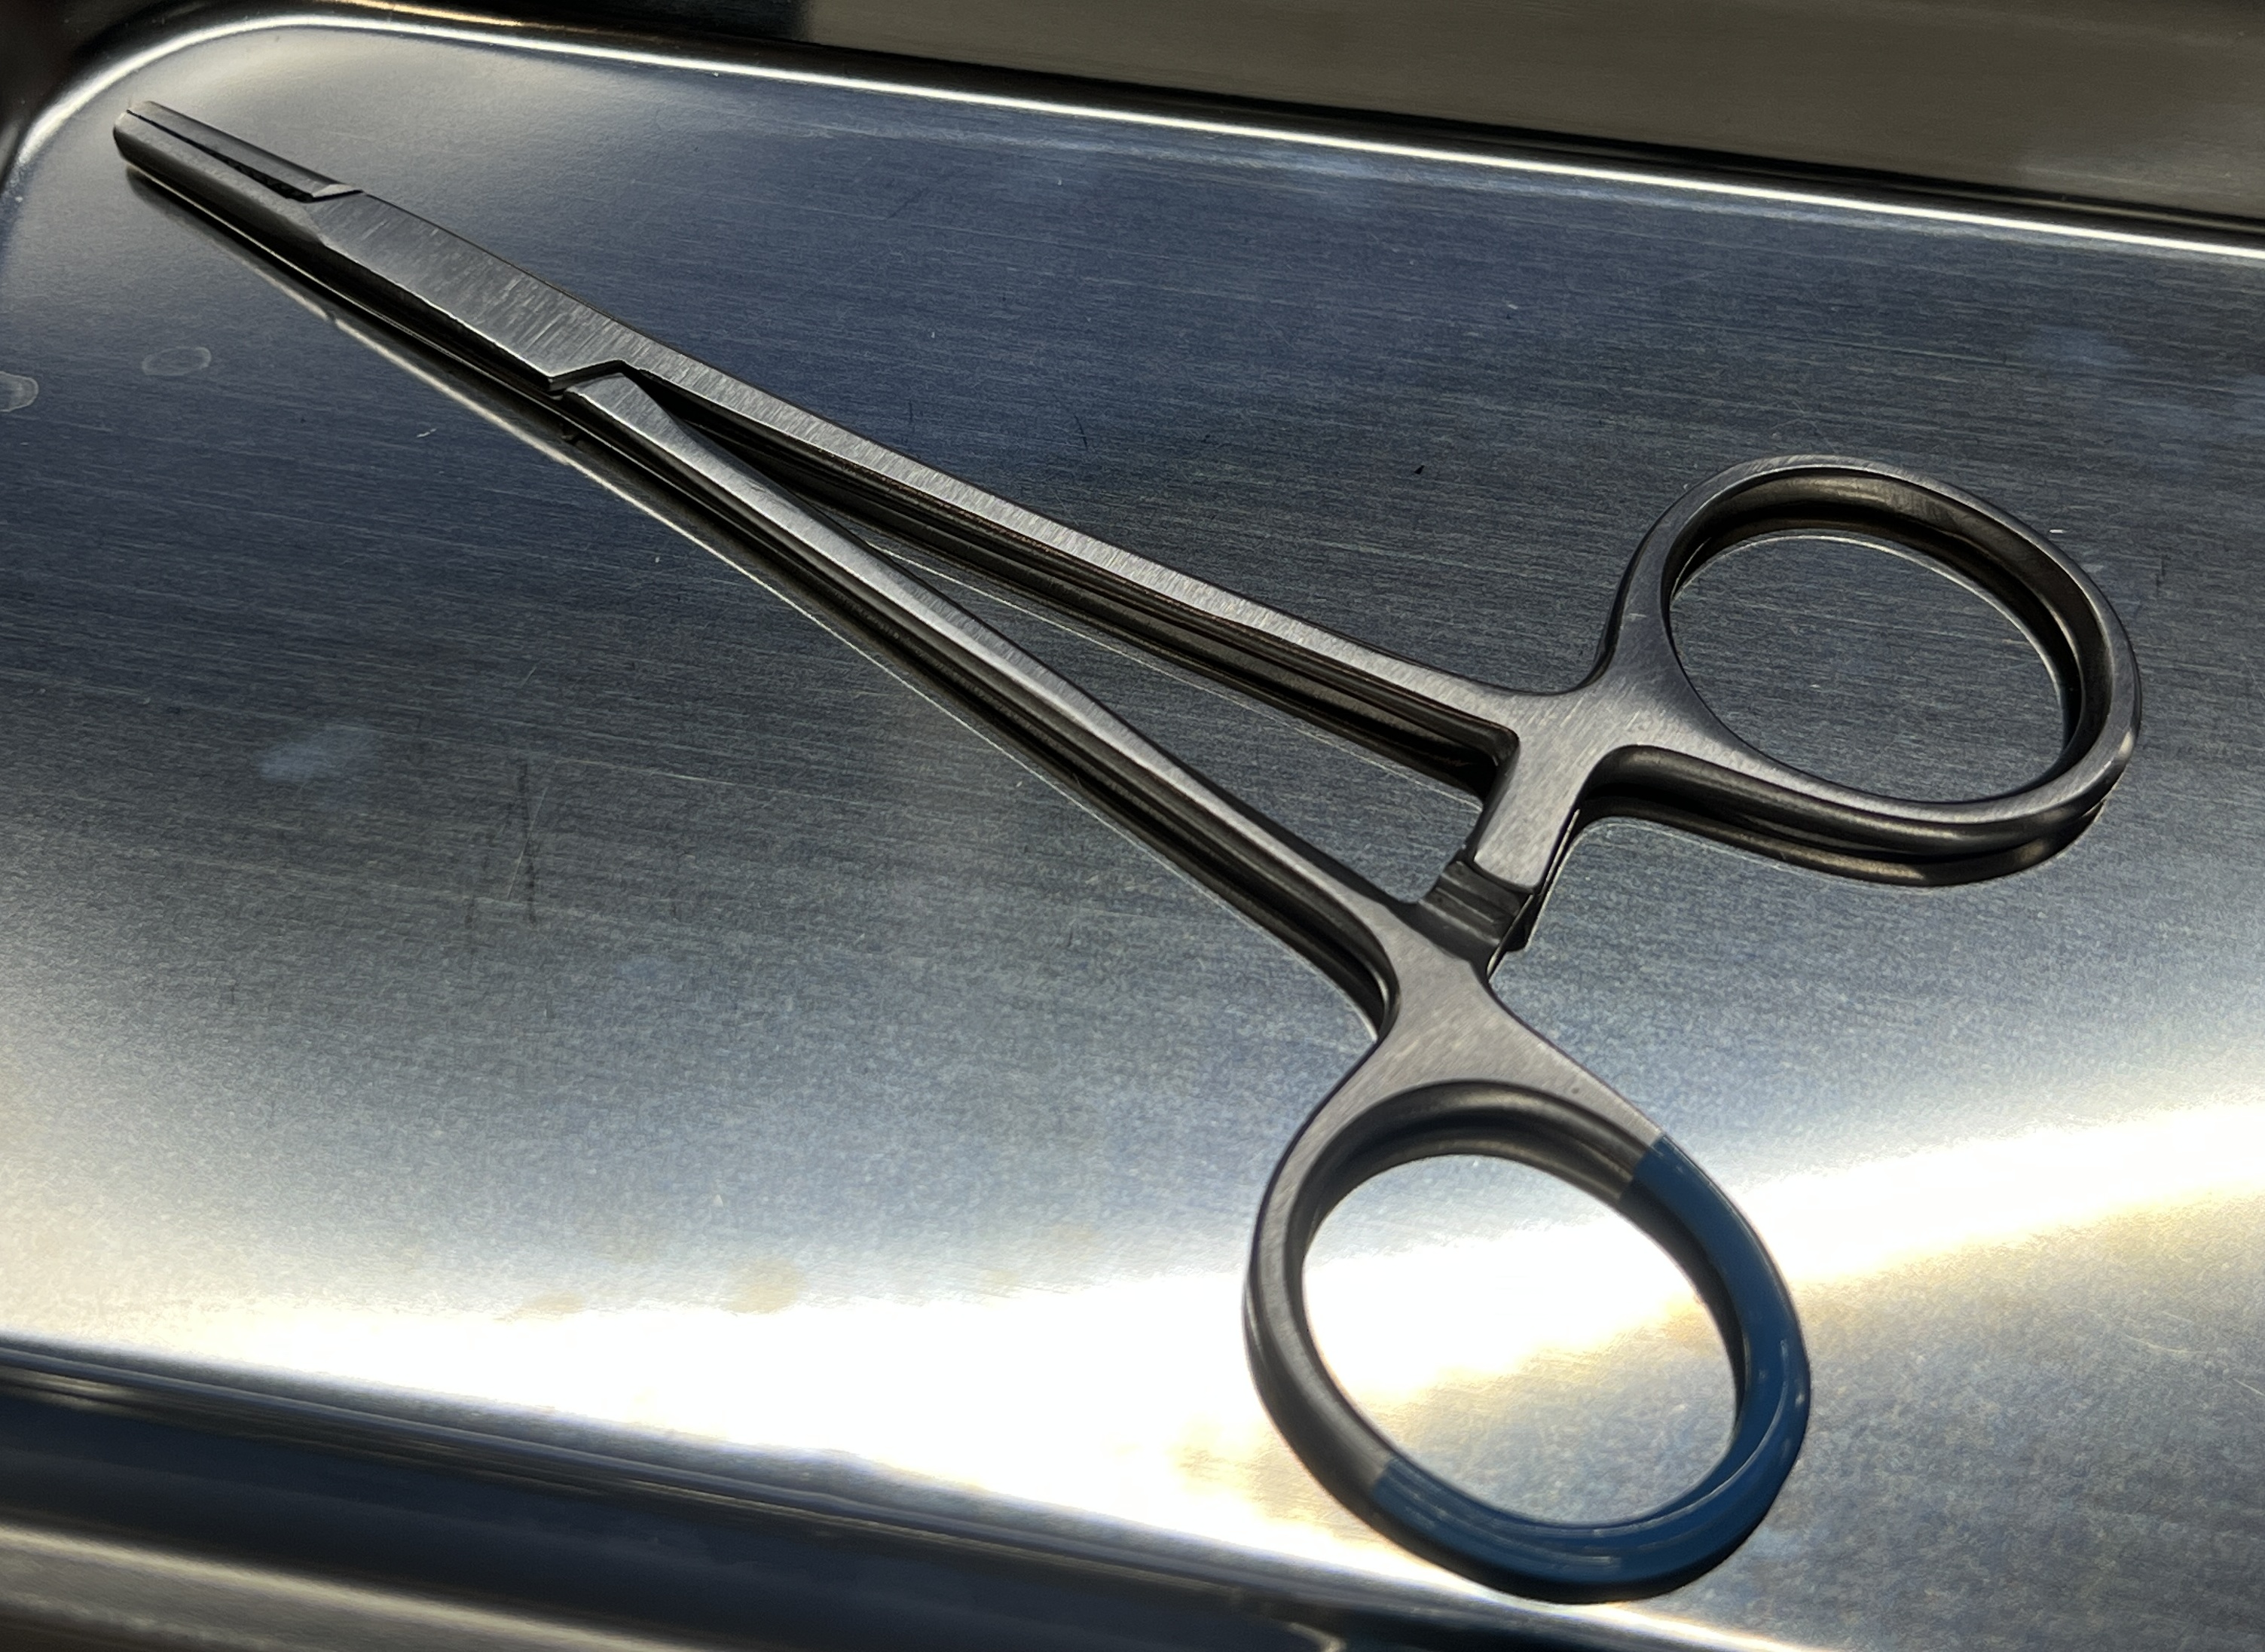
Hinged instrument state: closed